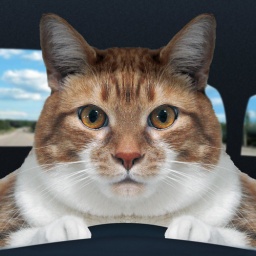
The cat in the blue sedan would not forget.